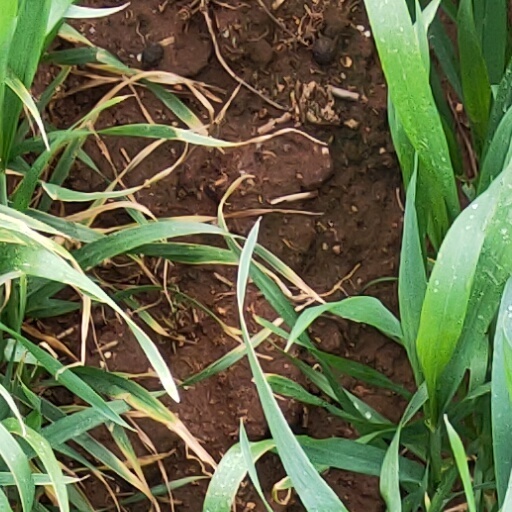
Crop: wheat